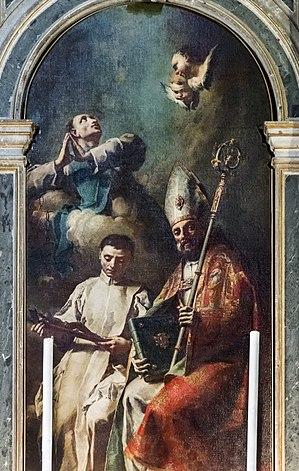
Domenico Maggiotto, est un peintre italien qui a été actif au XVIIIᵉ siècle.
L'église Saint-Sauveur est une église catholique de Venise, en Italie, située dans le sestiere de San Marco, sur le Campo San Salvador, près du pont du Rialto.